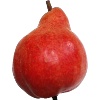
Label: red_pear